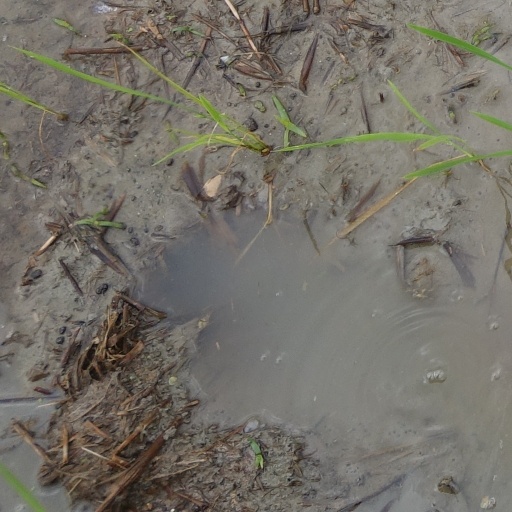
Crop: rice